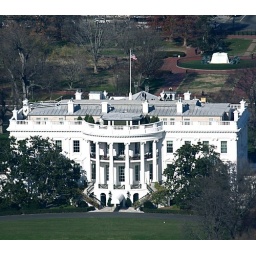
washington dc washington monument white house from above